2011–12 Sheffield United F.C. season

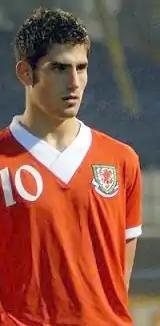
Ched Evans before a Wales international

The Blades won the opening game of the season away from home, outclassing Oldham Athletic, but a strong side needed penalties to overcome Hartlepool United at Victoria Park in the first round of the League Cup a few days later. Midfielder Kevin McDonald was added to the squad on a free transfer after a lengthy trial period, before the Blades resumed their league campaign, beating Brentford at home, and overturning a two-nil deficit to overcome Walsall at Bramall Lane. Having spent the previous season on loan at United, Argentinian Elian Parrino returned to South Yorkshire on a one-year deal from Estudiantes de La Plata, after which the Blades embarked on a four match run of away games in the space of eleven days. They dropped their first league points of the season as they were held to a draw by Tranmere Rovers, before suffering their first defeat of the season on a quick return to Merseyside, allowing the lead to slip once more as they crashed out of the League Cup at the hands of Premiership Everton. The team returned to league action and winning ways with an away trip to Yeovil, the first ever competitive meeting between the two clubs, after which they despatched Burton Albion to progress into the second round of the Football League Trophy.